Shiwa Ngandu

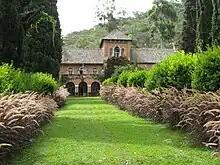
The house at Shiwa Ngandu, built by Sir Stewart Gore-Browne

Shiwa Ngandu (also spelled Shiwa Ng'andu) is an English-style country house and estate in Shiwang'andu District in the Muchinga Province of Zambia, previously in the Northern Province, about west of the nearby Great North Road between Mpika and Chinsali. Its name is based on a small lake nearby, Lake Ishiba Ng'andu which in the Bemba language means 'lake of the royal crocodile'. The house itself is also known as "Shiwa House". It was the lifelong project of English aristocrat Sir Stewart Gore-Browne, who fell in love with the country after working on the Anglo-Belgian Boundary Commission determining the border between Rhodesia and the Democratic Republic of Congo.